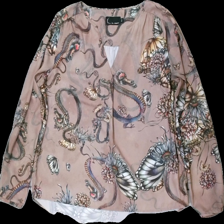
View: front
Type: Blouse
Category: Ladies
Brand: Kappahl
Colors: Brown, Green, Yellow, Multicolor
Material: 100% polyester
Pattern: Animal print
Cut: Regular
Size: 42
Season: All
Damage location: bottom center
Damage 2 location: middle center
Price range: 50-100
Recommended usage: Reuse
Description: brun blus med fjärilar och drakar på